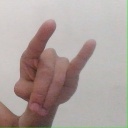
अक्षर: च